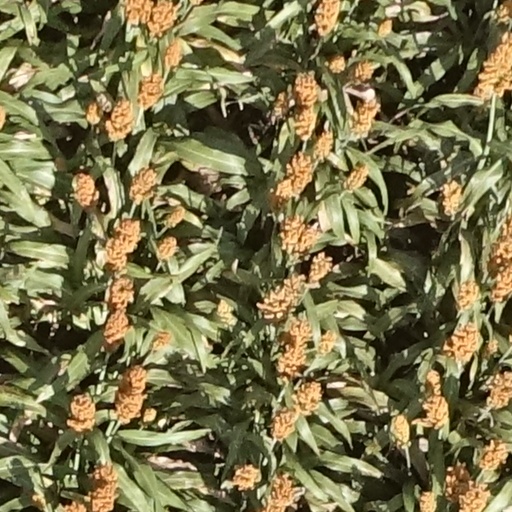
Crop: sorghum